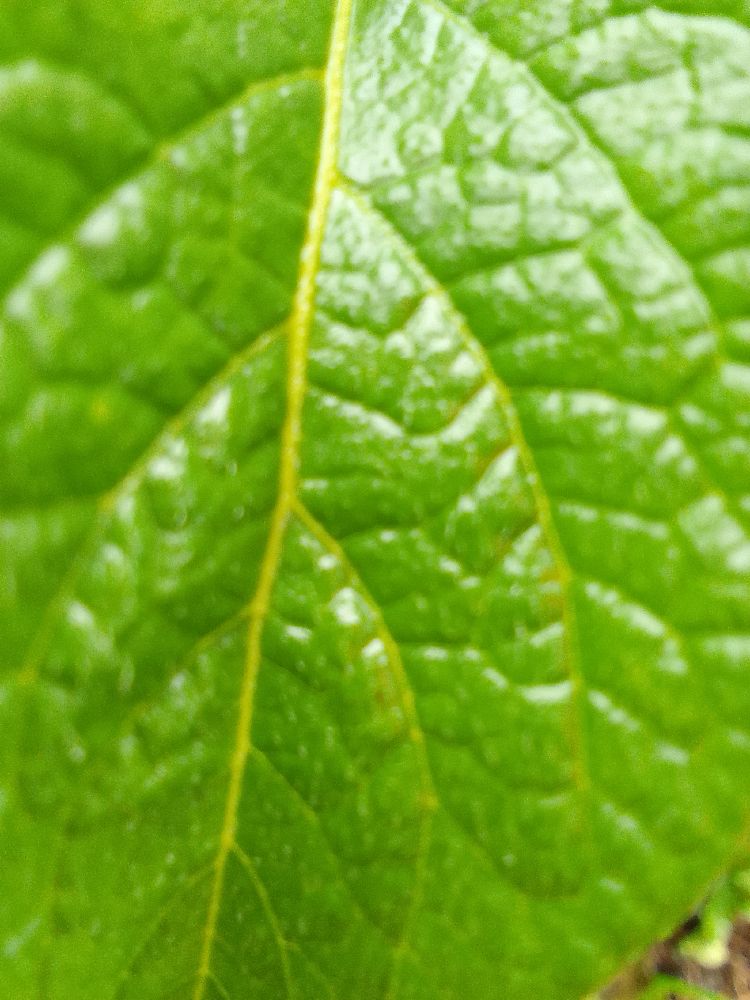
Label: Healthy